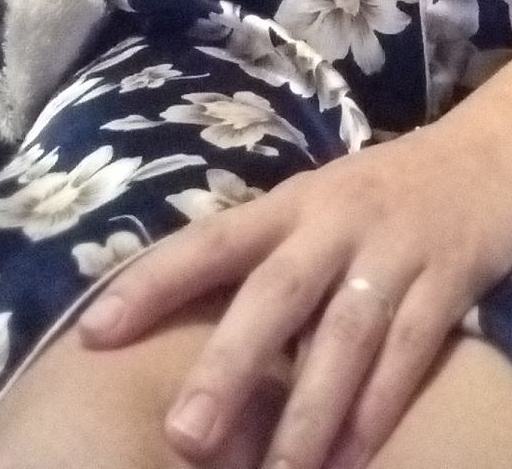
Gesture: no_gesture